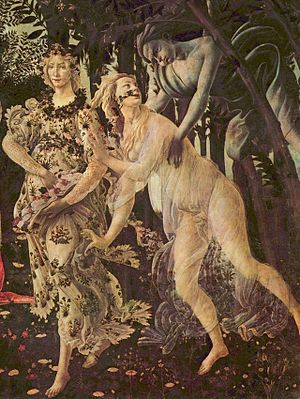
Forår (Manet) / Foråret som del af en årstidscyklus
Forår eller Jeanne er et maleri af den franske maler Édouard Manet.